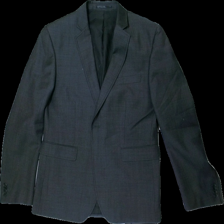
View: front
Type: Blazer
Category: Men
Brand: Bläck
Colors: Grey
Material: unknown
Cut: Regular
Season: All
Price range: 100-150
Recommended usage: Reuse
Description: grey blazer